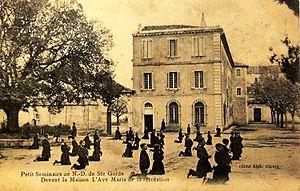
L'Ave Maria des séminaristes
Je vous salue Marie est une prière catholique, connue aussi sous le nom latin Ave Maria, des premiers mots par lesquels l'ange Gabriel salue la Vierge Marie dans la scène communément appelée Annonciation. Cette scène qui est chronologiquement le point zéro du nouveau testament, de la nouvelle alliance, met en avant une femme et pose ainsi la place des femmes dans la religion chrétienne. Ainsi, Notre-Dame du Rosaire est le pendant de la piéta, début et fin, fin et début. C'est cette mère qui est implorée par tous, tous les jours ou dans les situations difficiles, par marins, mineurs et malades : « maintenant et à l'heure de notre mort ».